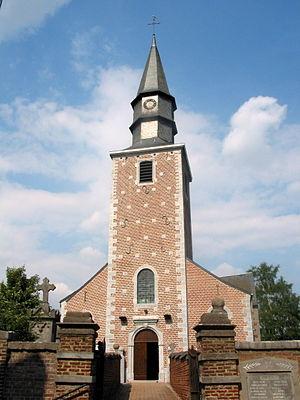
Éghezée (Belgique), l'église Saint-Hubert (XVII - XXe siècles).
Éghezée [egəze] est une commune francophone de Belgique située en Région wallonne dans la province de Namur, ainsi qu'une localité où siège son administration. Elle se trouve à l’extrême Nord de la province, à la limite des provinces du Brabant wallon et de Liège.